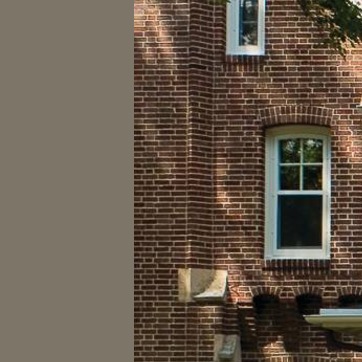
Material: brick